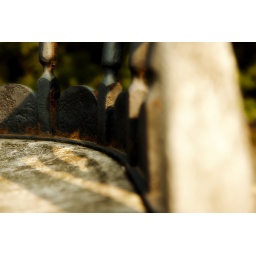
&lt;i&gt;&amp;quot;I have the best seat in the house every night; it's the best two hours of my day.&amp;quot;&lt;/i&gt; &lt;b&gt;Peter Criss&lt;/b&gt;